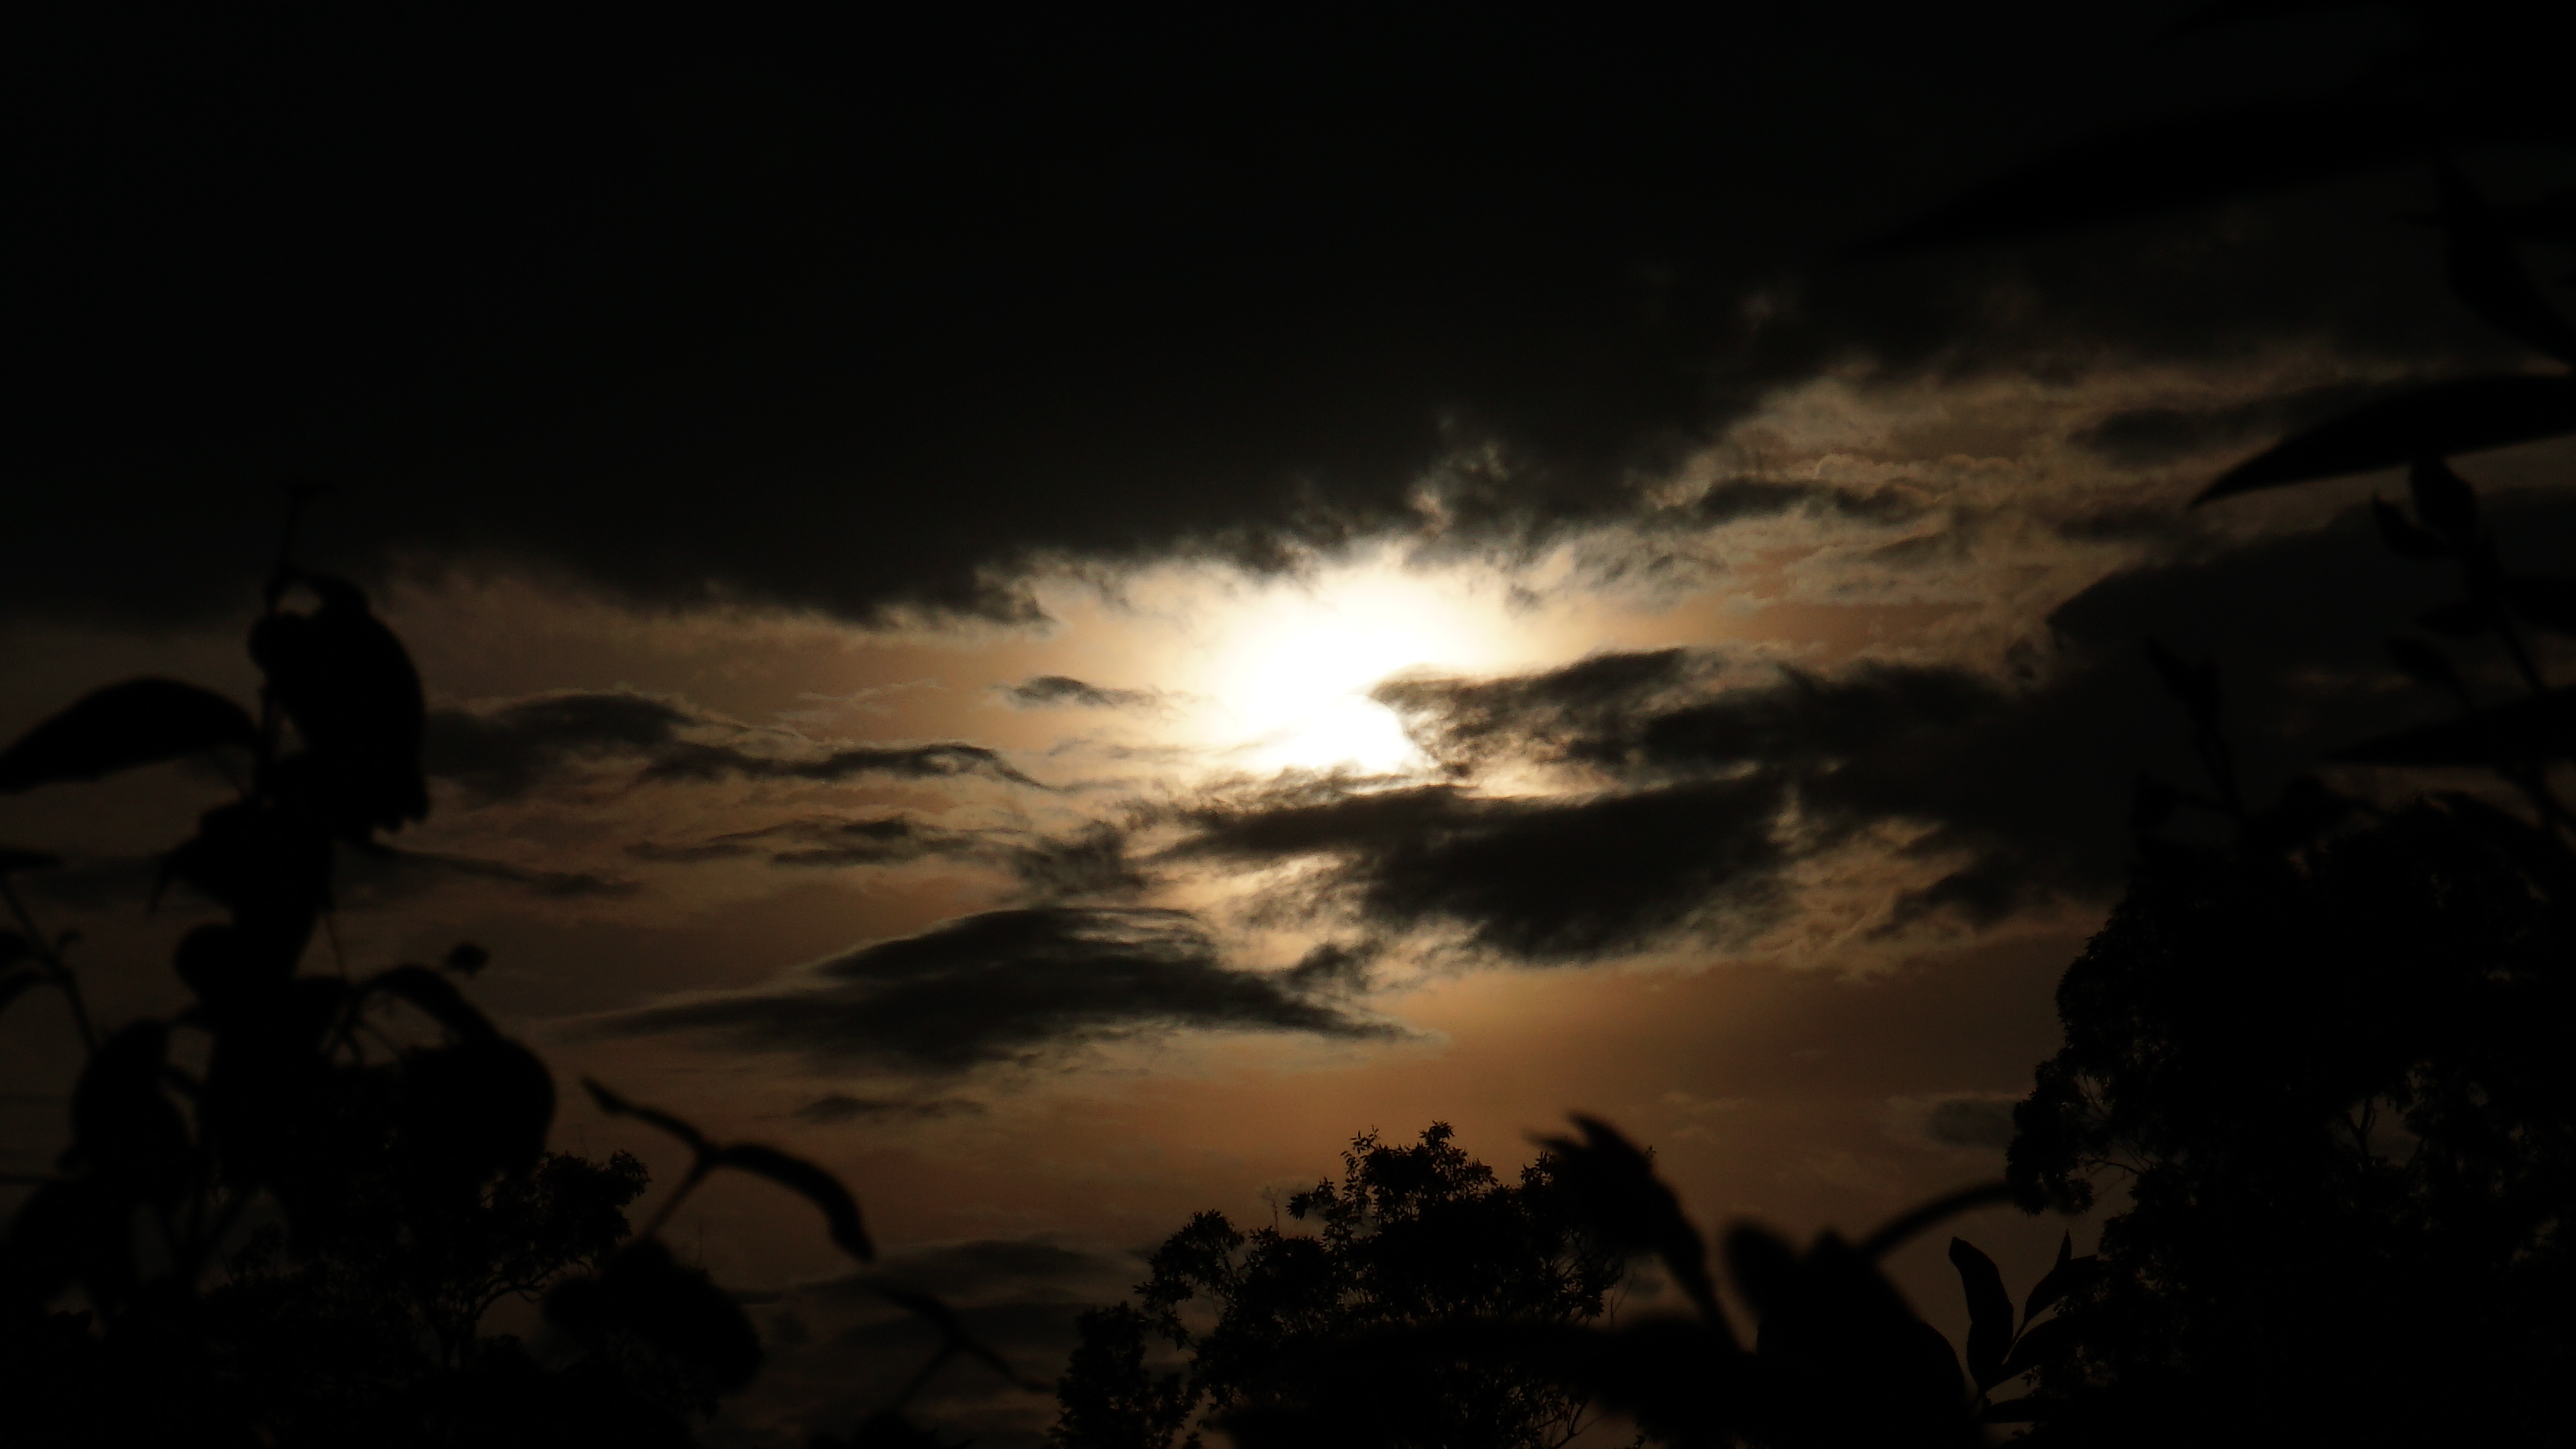
sunset, evening, nature, sky, cloud, atmosphere, atmospheric phenomenon, darkness, horizon, morning, dusk, tree, night, sunrise, afterglow, cumulus, sunlight, meteorological phenomenon, calm, landscape, sea, dawn, photography, sun, plant, astronomical object, space, ocean, tropics